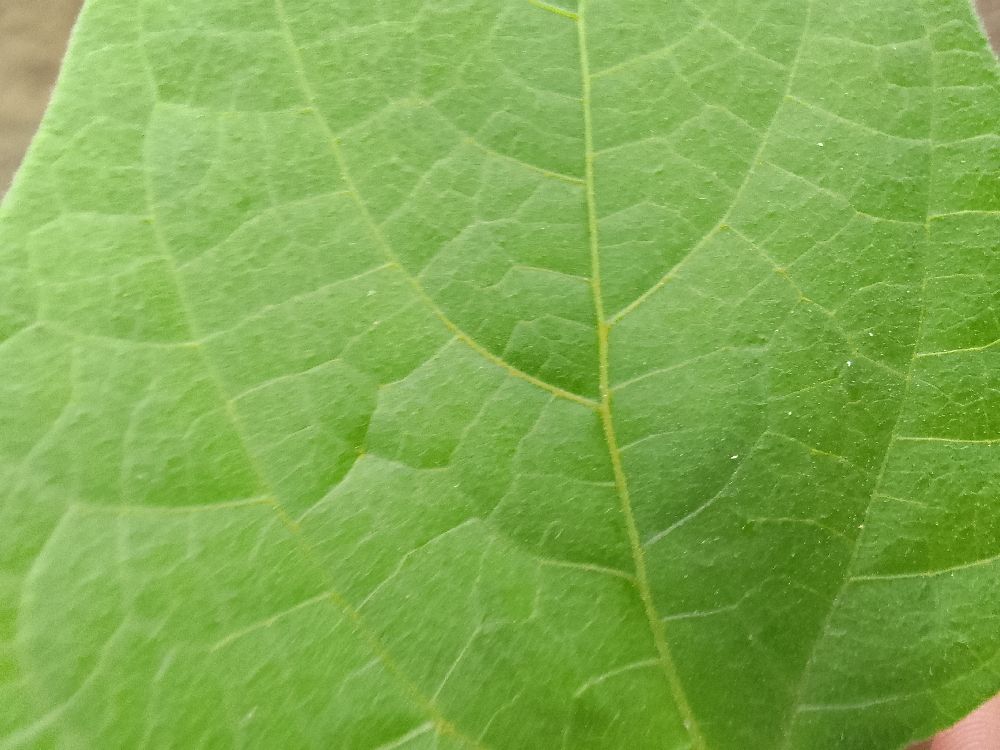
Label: healthy